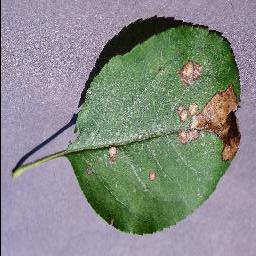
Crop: apple
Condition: black_rot